Chabutro

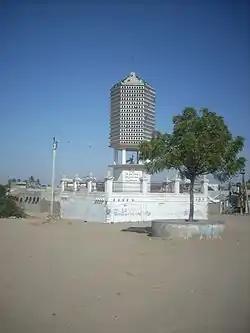
A breeding chabutro at Sinugra, in the style typical for Kutch. It is more than 100 years old and is a relatively large example built by Seth Khora Ramji built in 1910.

A Chabutro (also spelt Chabutaro; Gujarati) or Chabutra (Hindi) is a tower-like structure found in India that provides nesting sites for birds, especially pigeons. People, particularly Hindu consider it auspicious to feed pigeons and in morning women, men and even children come to feed pigeons at such Chabutras and as such you can see Chabutra outside villages, where Hindu population is more and also can find Chabutra inside Hindu Temples.